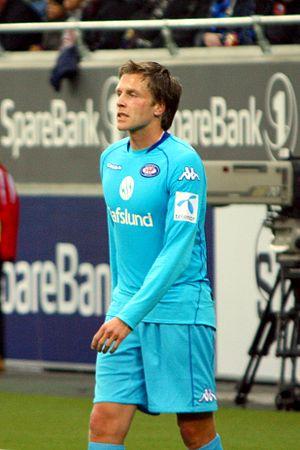
Jarl-André Storbæk est un footballeur norvégien, né le 21 septembre 1978 à Trysil en Norvège. Il évolue comme arrière droit.